Ocean gyre

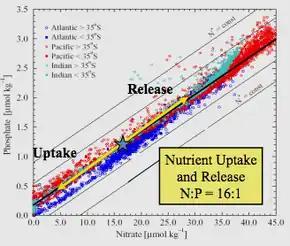
This plot shows the relationship to nitrogen and phosphorus availability throughout different areas of the global ocean. Nitrogen is most often more limiting than phosphorus for photosynthesis.

Munk's solution instead relies on friction between the return flow and the sidewall of the basin. This allows for two cases: one with the return flow on the western boundary (western boundary current) and one with the return flow on the eastern boundary (eastern boundary current). A qualitative argument for the presence of western boundary current solutions over eastern boundary current solutions can be found again through the conservation of potential vorticity. Considering again the case of a subtropical northern hemisphere gyre, the return flow must be northward. In order to move northward (an increase in planetary vorticity formula_2), there must be a source of positive relative vorticity to the system. The relative vorticity in the shallow-water system is: